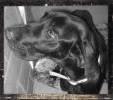
dog